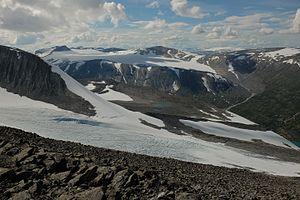
Le parc national du Breheimen est un parc national situé dans les comtés d'Innlandet et de Vestland, en Norvège.